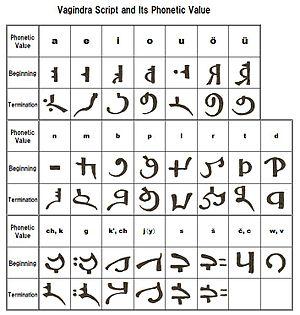
Le terme écriture mongole peut faire référence à plusieurs types d'écriture utilisés au cours des siècles pour transcrire les langues mongoles, dont le Khalkha, dialecte principal du mongol, et langue vernaculaire de l'État mongol.